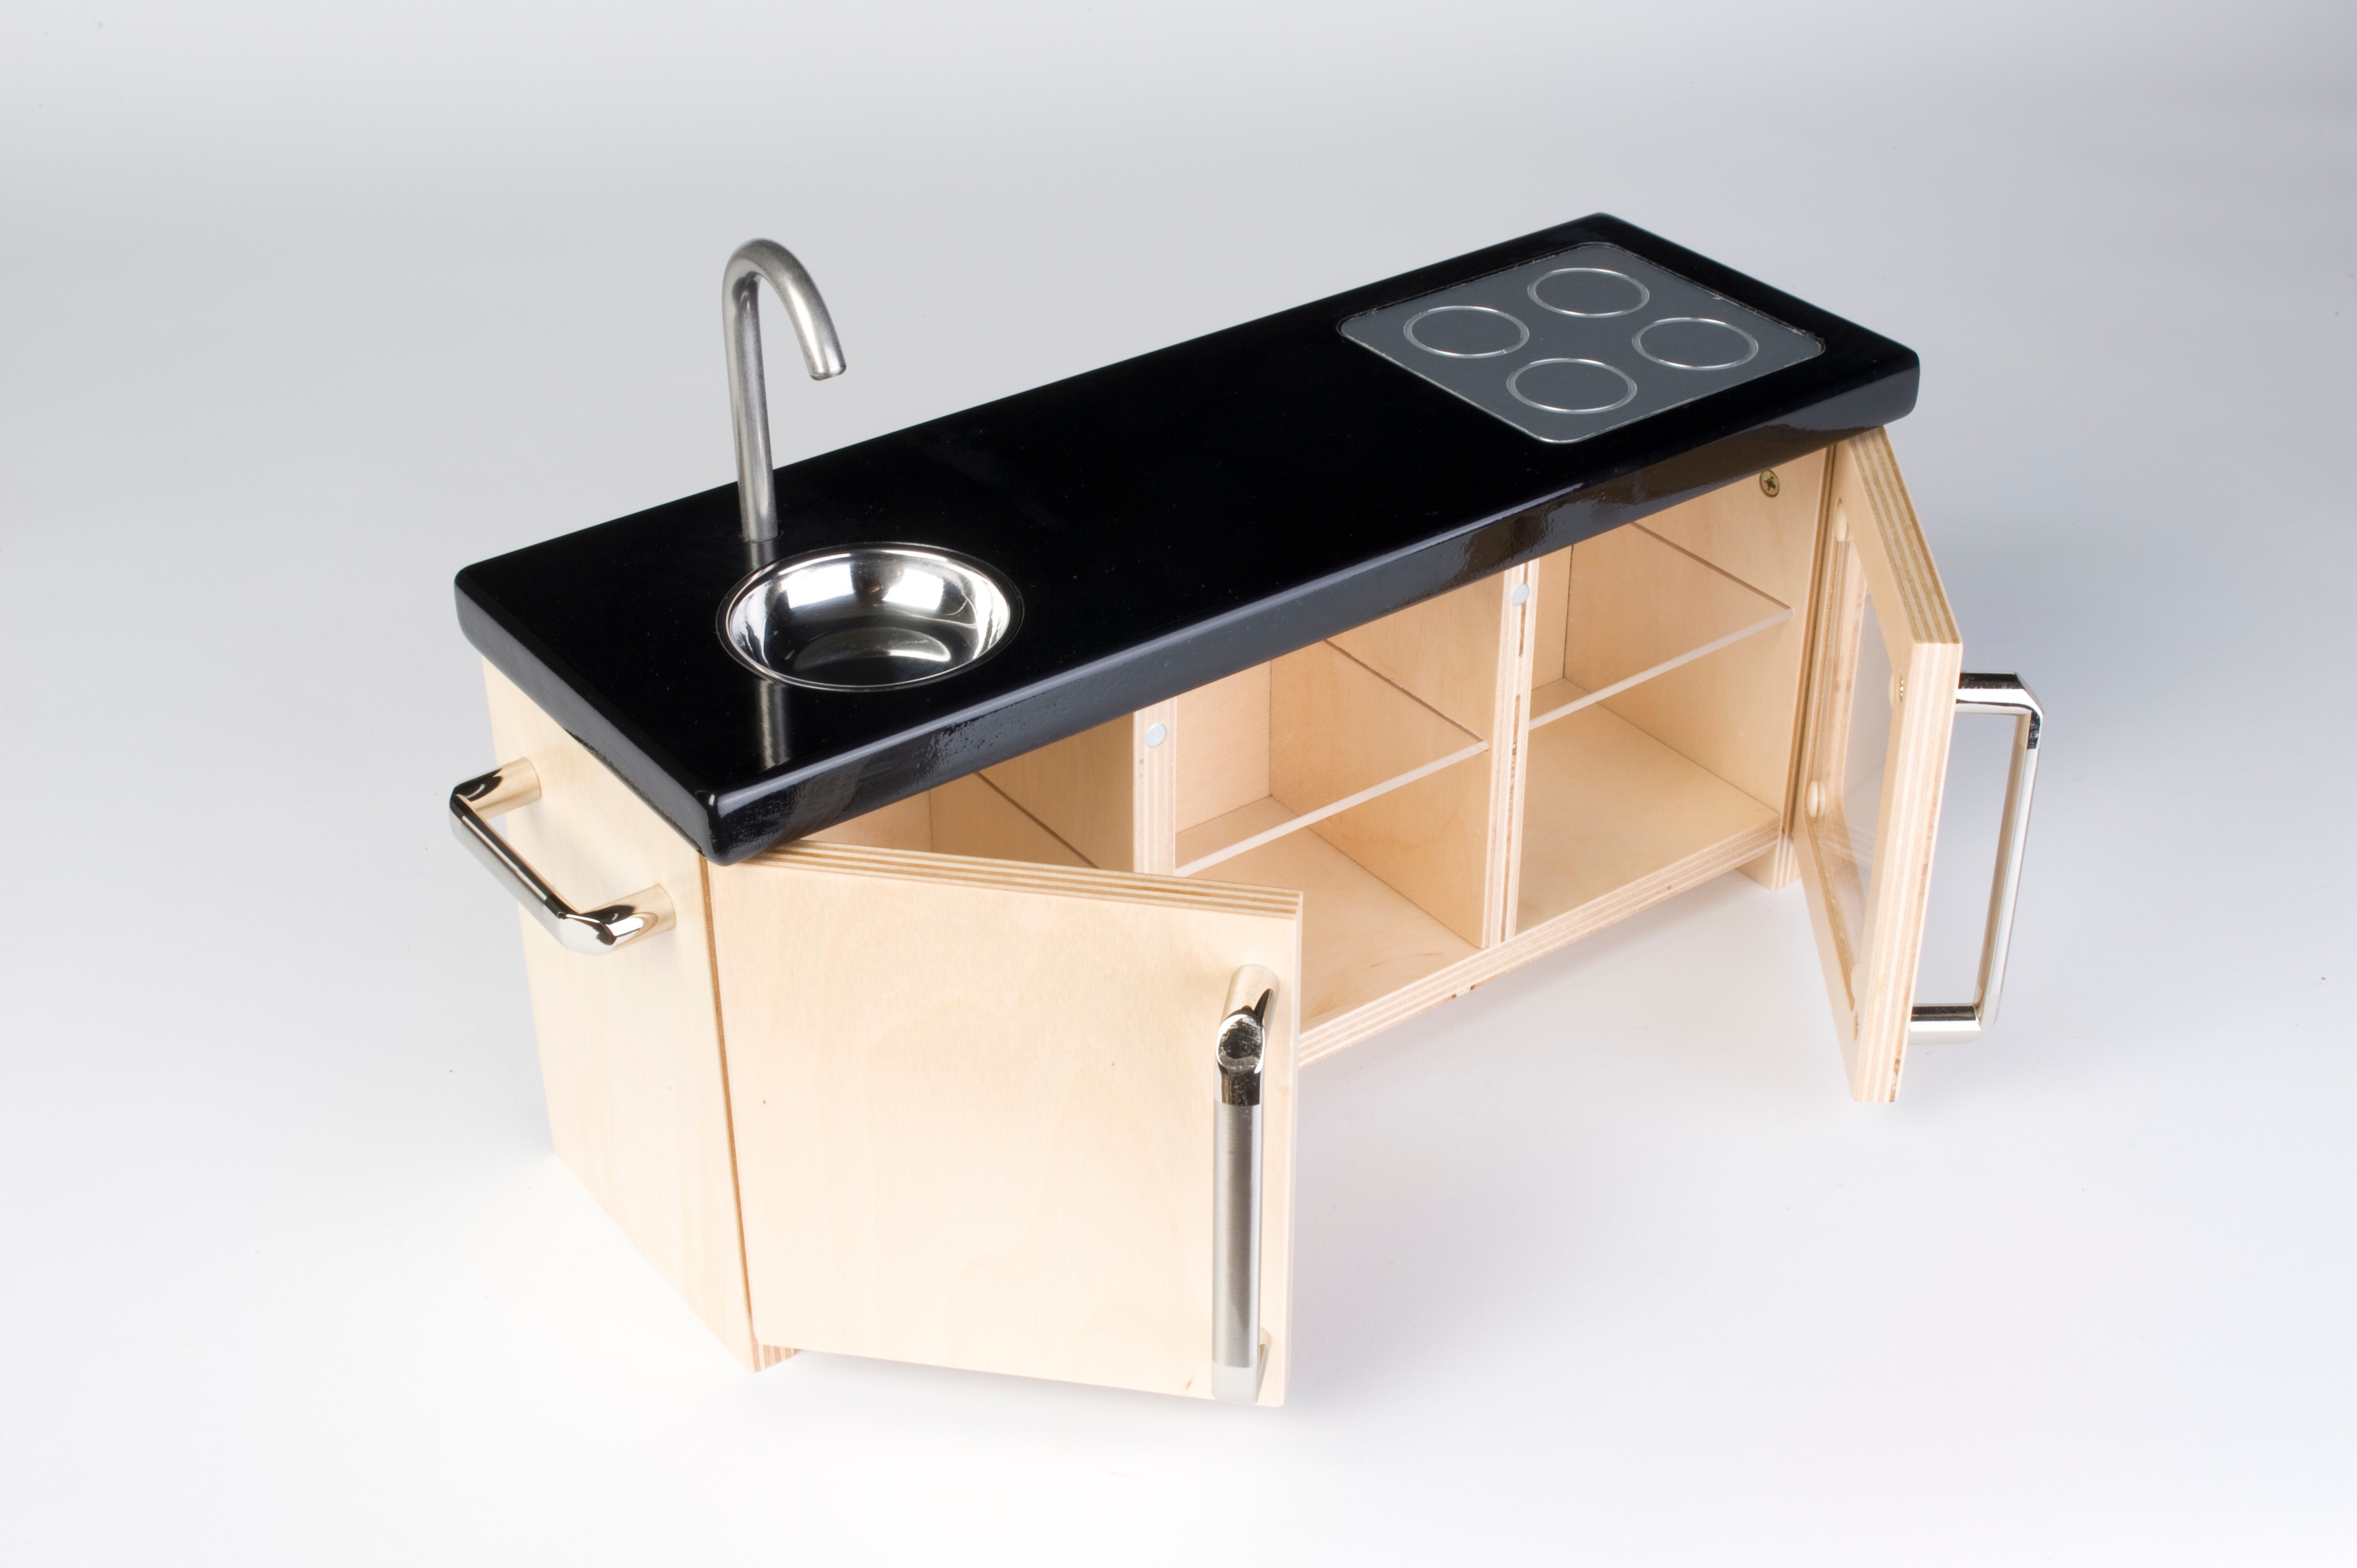
desk, table, sink, furniture, drawer, product, tap, rectangle, plumbing fixture